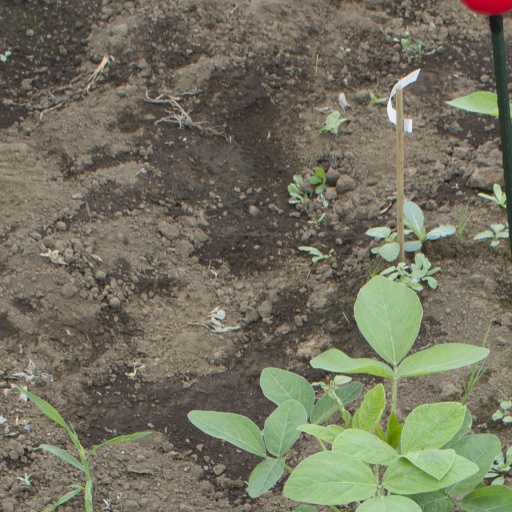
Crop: soybean